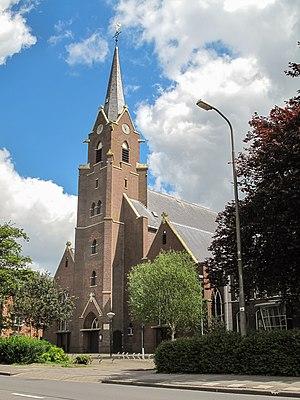
Berkel en Rodenrijs est un village situé dans la commune néerlandaise de Lansingerland, en province de Hollande-Méridionale. Au 1ᵉʳ janvier 2006, le village compte 20 189 habitants.